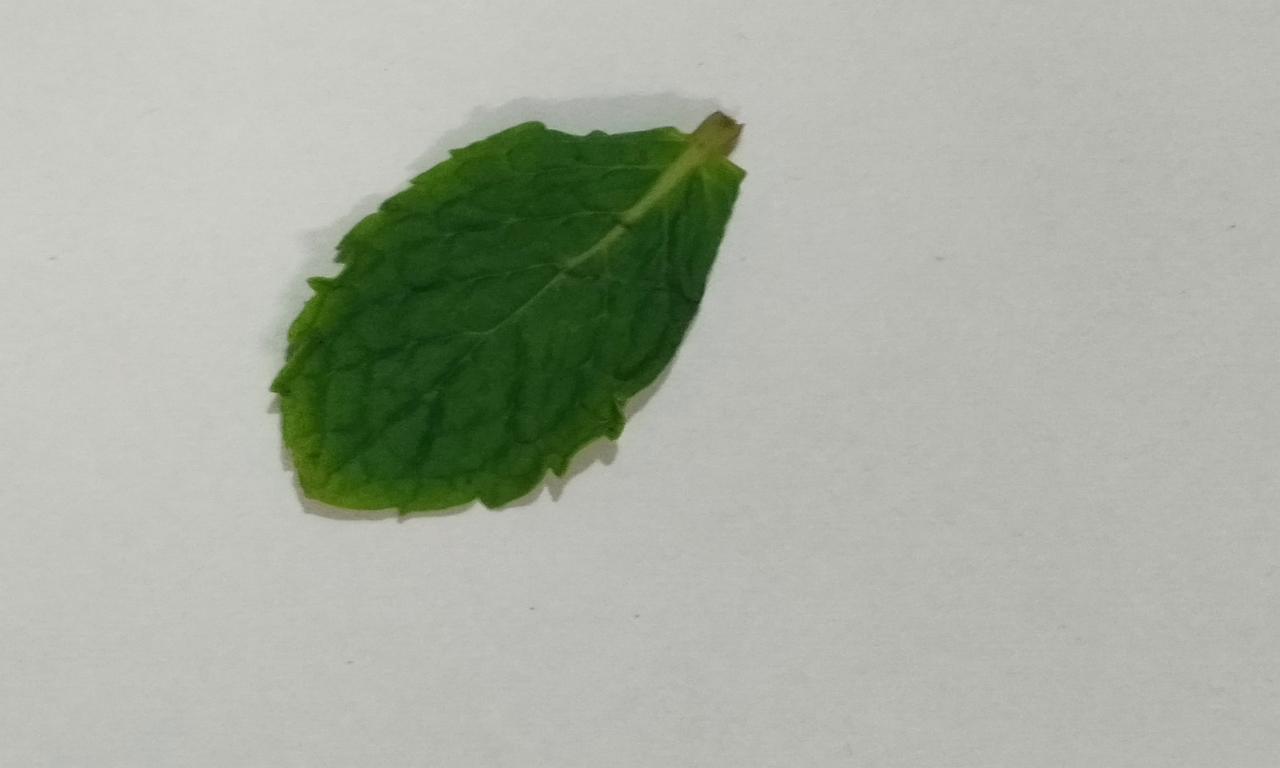
Label: Fresh